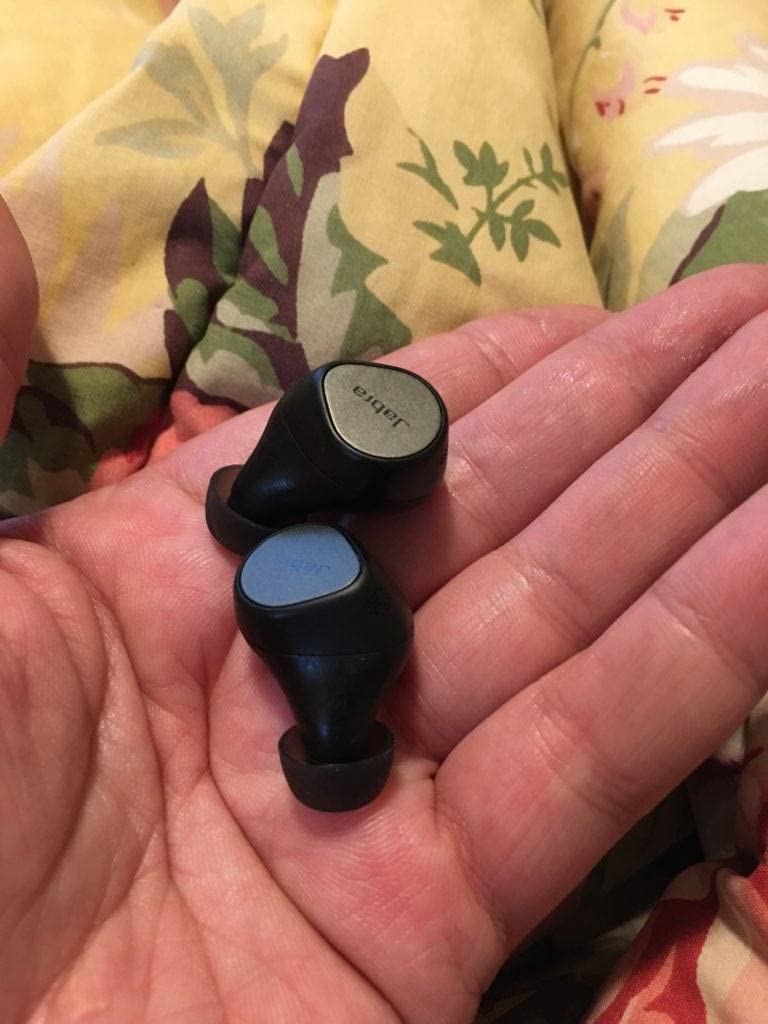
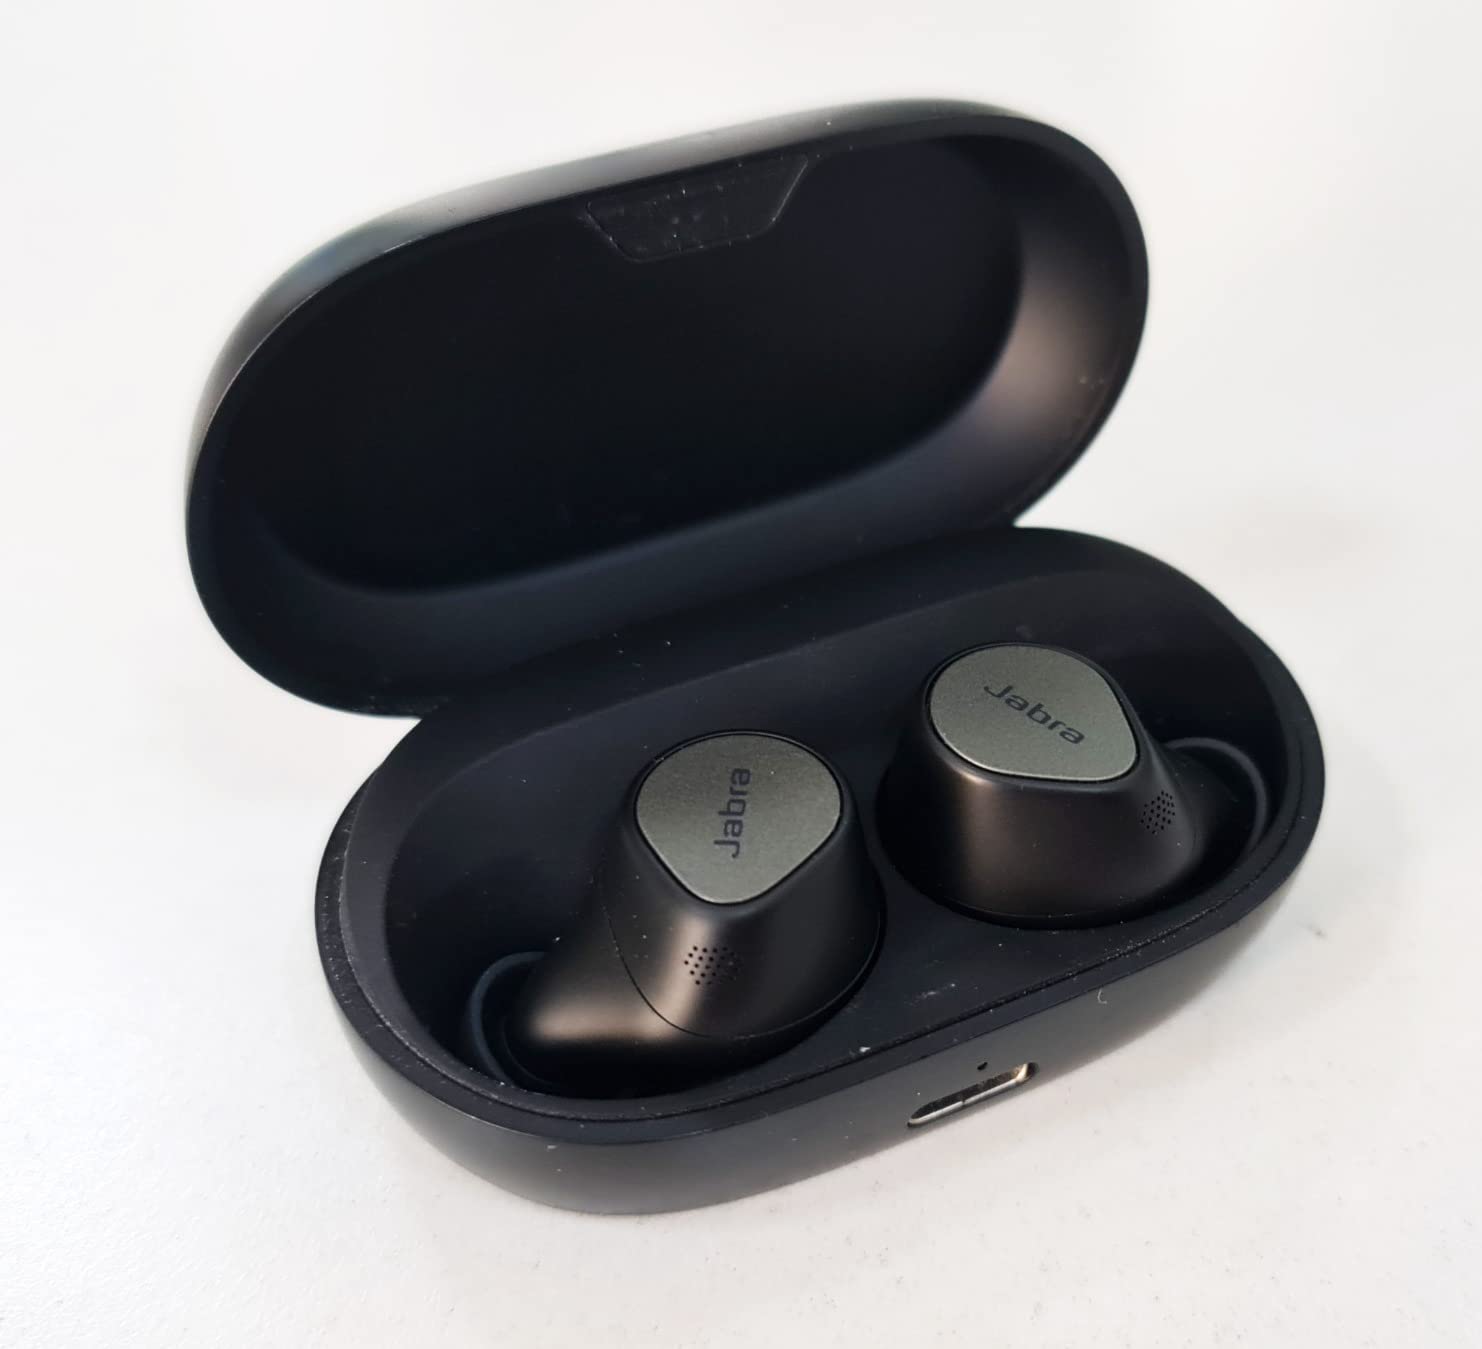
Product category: earbuds
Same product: yes